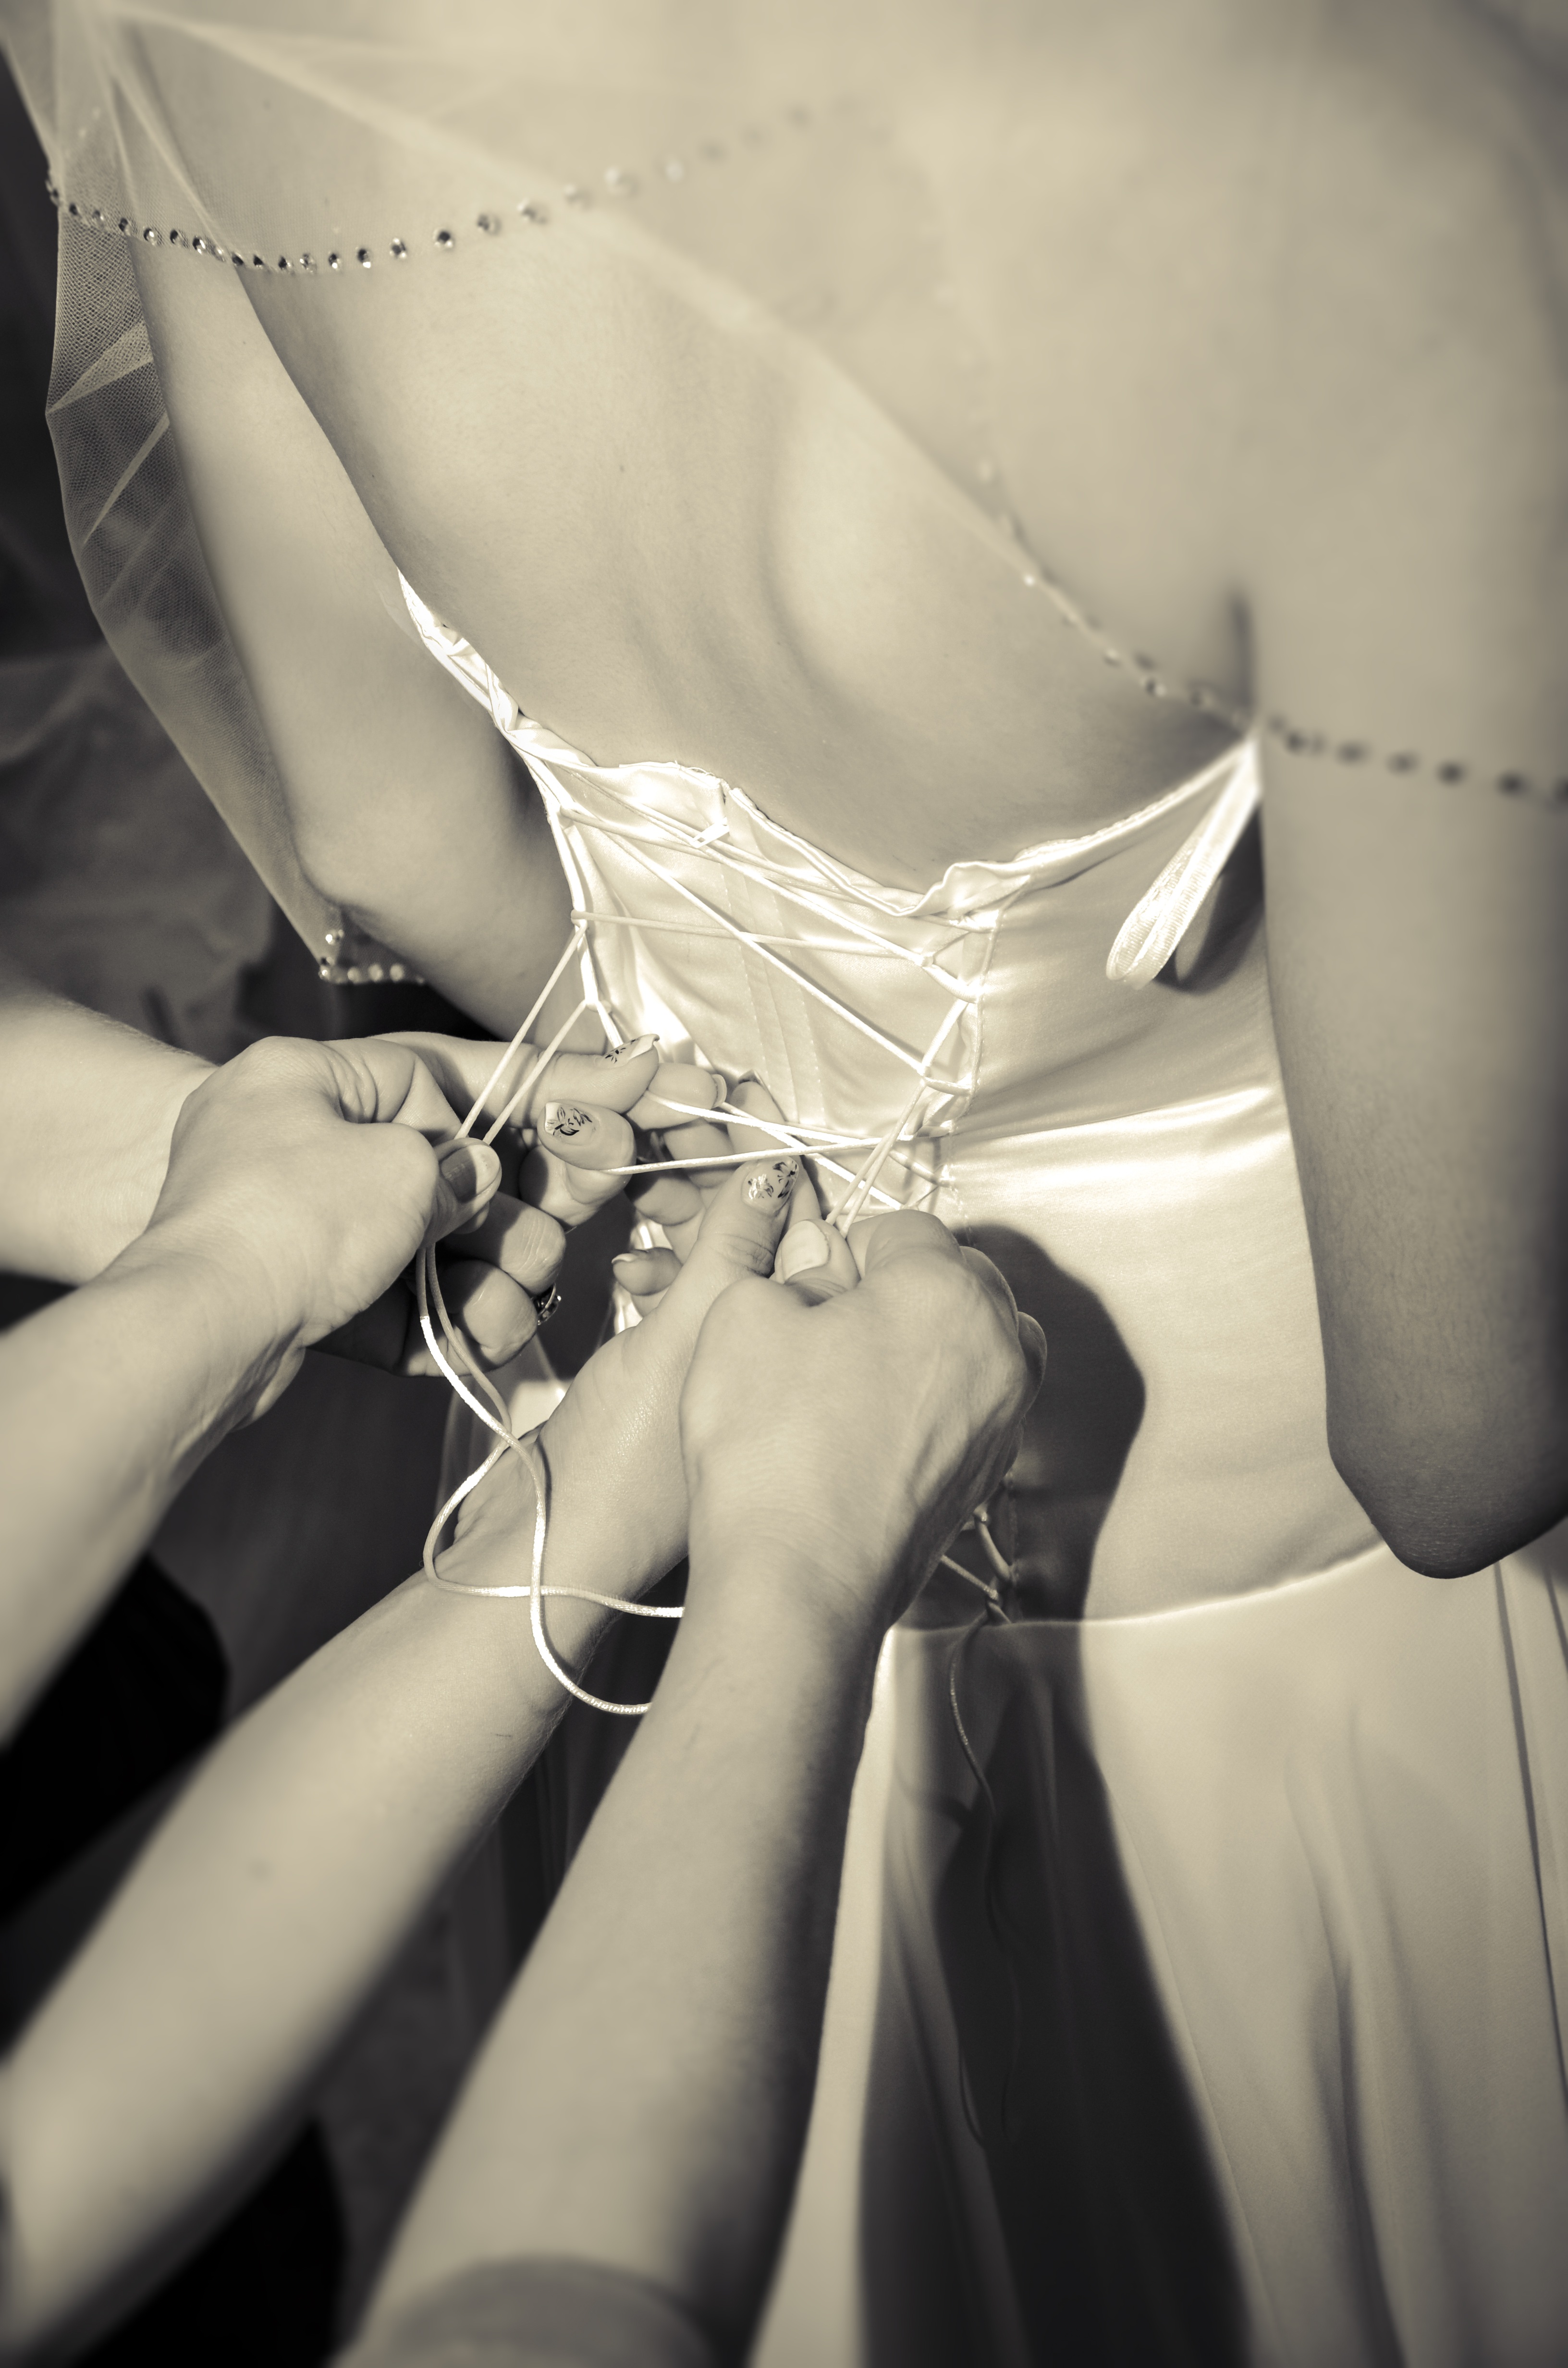
hand, black and white, woman, white, leg, love, model, fashion, clothing, black, monochrome, lady, arm, wedding, bride, marriage, chest, close up, lingerie, dress, beauty, photo shoot, monochrome photography, undergarment